Pola Island

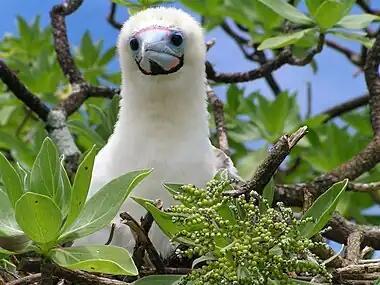
In American Samoa Red-footed boobies are only found in the Pola area and Rose Atoll.

The island has 394 feet high cliffs populated by seabirds. Pola Island has been described as American Samoa's "top seabird nesting site." Pola Island and nearby Pola'uta Ridge are American Samoa's most important nesting and roosting areas for several seabird species. The only breeding colonies of Red-footed boobies in American Samoa are Rose Atoll and Pola Island including nearby Pola'uta Ridge.